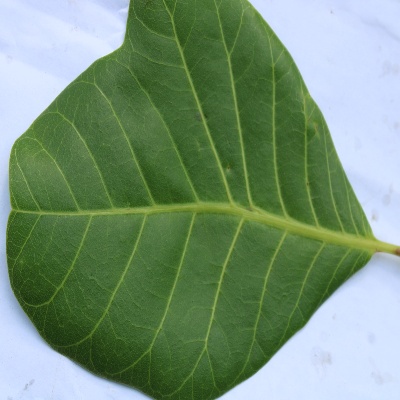
Crop: Cashew
Condition: healthy